Logstown

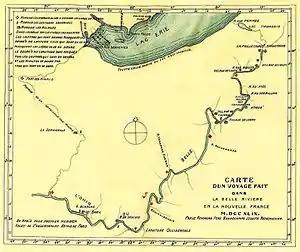

Weiser was accompanied by "English traders, of whom there were above twenty," intending to formally establish trade with tribes represented at the council, to create a stronger relationship that would further exclude the French from operating in the region. During the council, a trader from Maryland named Nolan arrived with 30 gallons of rum and began to sell it to the Indians, much to the dismay of Weiser and Croghan, who were afraid that violence would erupt if the Indians drank too much. Several of the Logstown leaders were also unhappy, as they had petitioned the Pennsylvania provincial government as early as 1734 to restrict the sale of alcohol in Native American communities because of the social and economic problems it caused. Croghan eventually decided to break open the kegs and spill the rum, in accordance with a newly-enacted Pennsylvania statute issued by Lieutenant-Governor George Thomas.